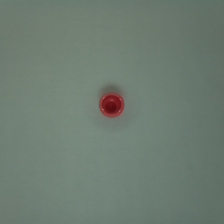
Color: red/orange/pink/fuchsia/brown
Cap type: standard cap